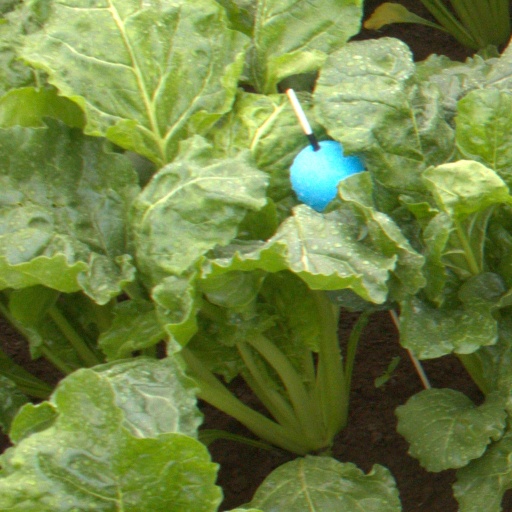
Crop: sugar beet